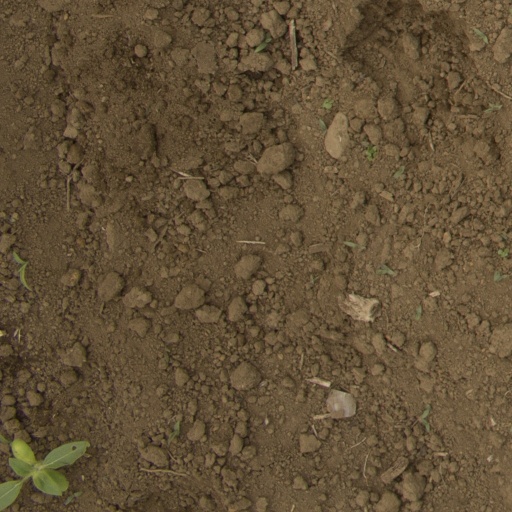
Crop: Jerusalem artichoke